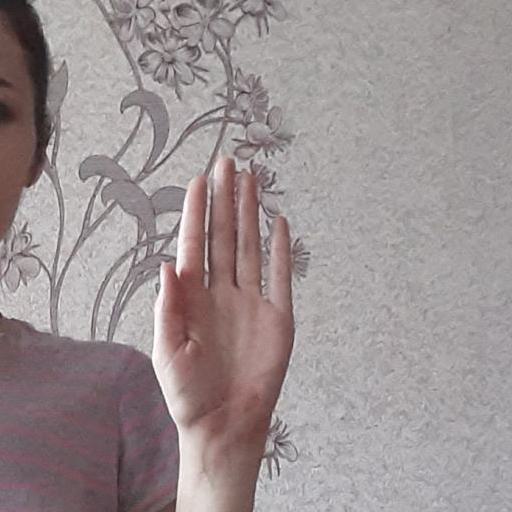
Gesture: stop